Laminaria ochroleuca

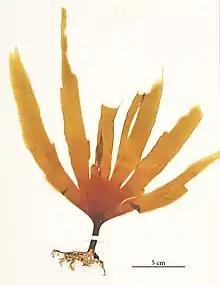
"Laminaria ochroleuca"

Laminaria ochroleuca is a large kelp, an alga in the order Laminariales. They are commonly known as golden kelp, due to their blade colouration, distinguishing them from "Laminaria hyperborea"